Percy Sparks

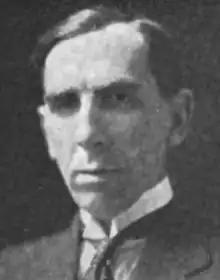

Roderick Percy Sparks (March 7, 1880 – March 29, 1959) was a Canadian manufacturer and environmentalist. He is widely credited with being the Father of Gatineau Park.